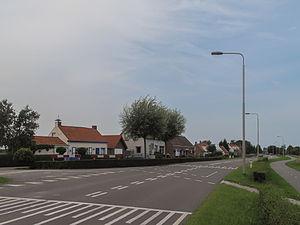
Boerenhol est un hameau appartenant à la commune néerlandaise de L'Écluse, situé dans la province de la Zélande.